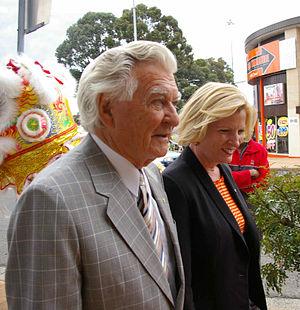
Robert James Lee Hawke, dit Bob Hawke, né le 9 décembre 1929 et mort le 16 mai 2019, est un homme d'État australien et Premier ministre d'Australie de 1983 à 1991.